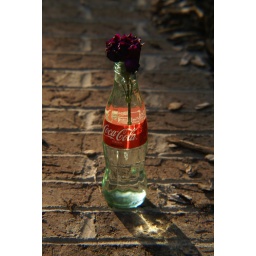
I was just taking a photo a flower in a glass outside trying to get to learn my camera bette